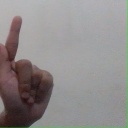
अक्षर: ळ